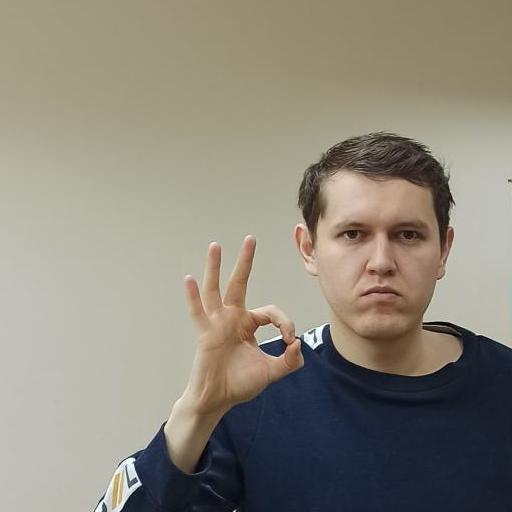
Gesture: ok